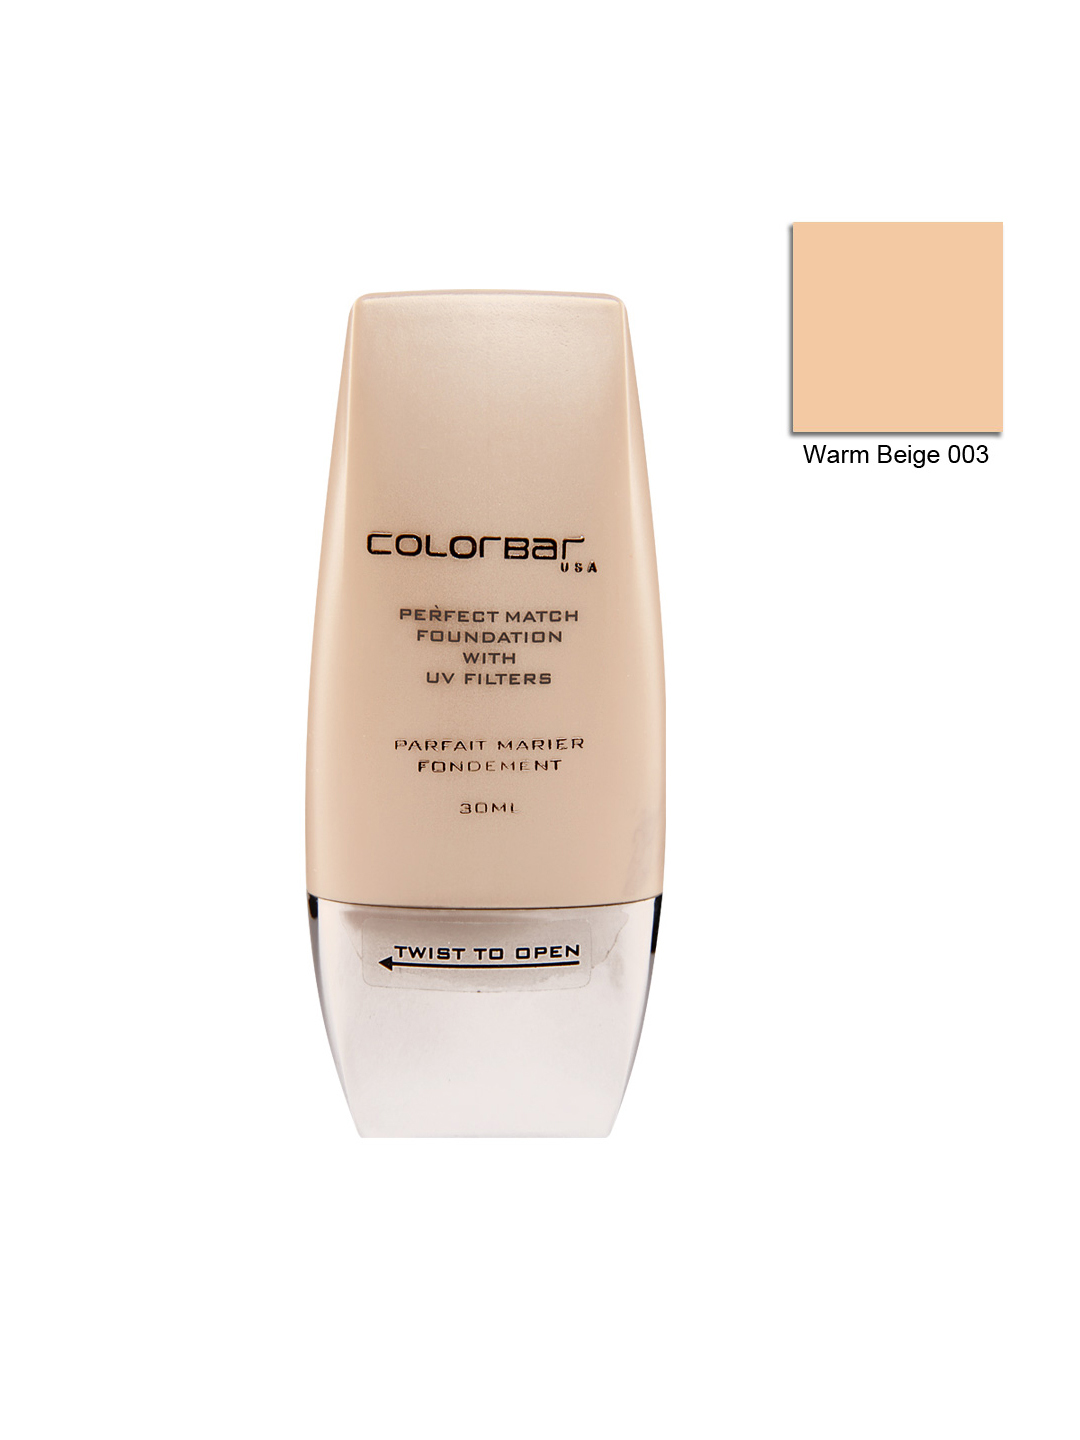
Colorbar Beige Perfect Match Foundation
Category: Personal Care / Makeup / Foundation and Primer
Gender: Women
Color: Skin
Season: Spring 2017
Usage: Casual